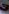
Number: 3